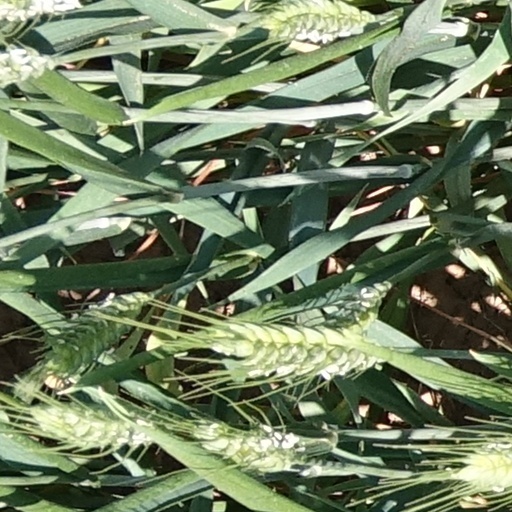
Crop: wheat